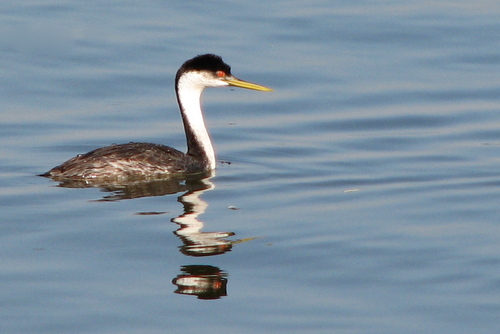
this is a black bird with a long white neck and a long beak.
a bird with a long neck has brown and white feathers and a black stripe along its head.
a grey bird with a long white neck, an orange eye, and a long slender pointed beak.
this grey and white bird has a long yellow beak and red-orange eyes.
this is a large, swimming bird, with a brown body, white throat, and yellow bill.
this bird has a grey crown a white throat and neck, and brown and white coverts.
this particular bird has a belly that is brown and orange eyes
this aquatic bird has a long neck and thin long yellow beak and red eyes.
this bird has a long yellow bill, white throat, and grey wings.
this bird has wings that are black and has red eyes
Species: Western Grebe